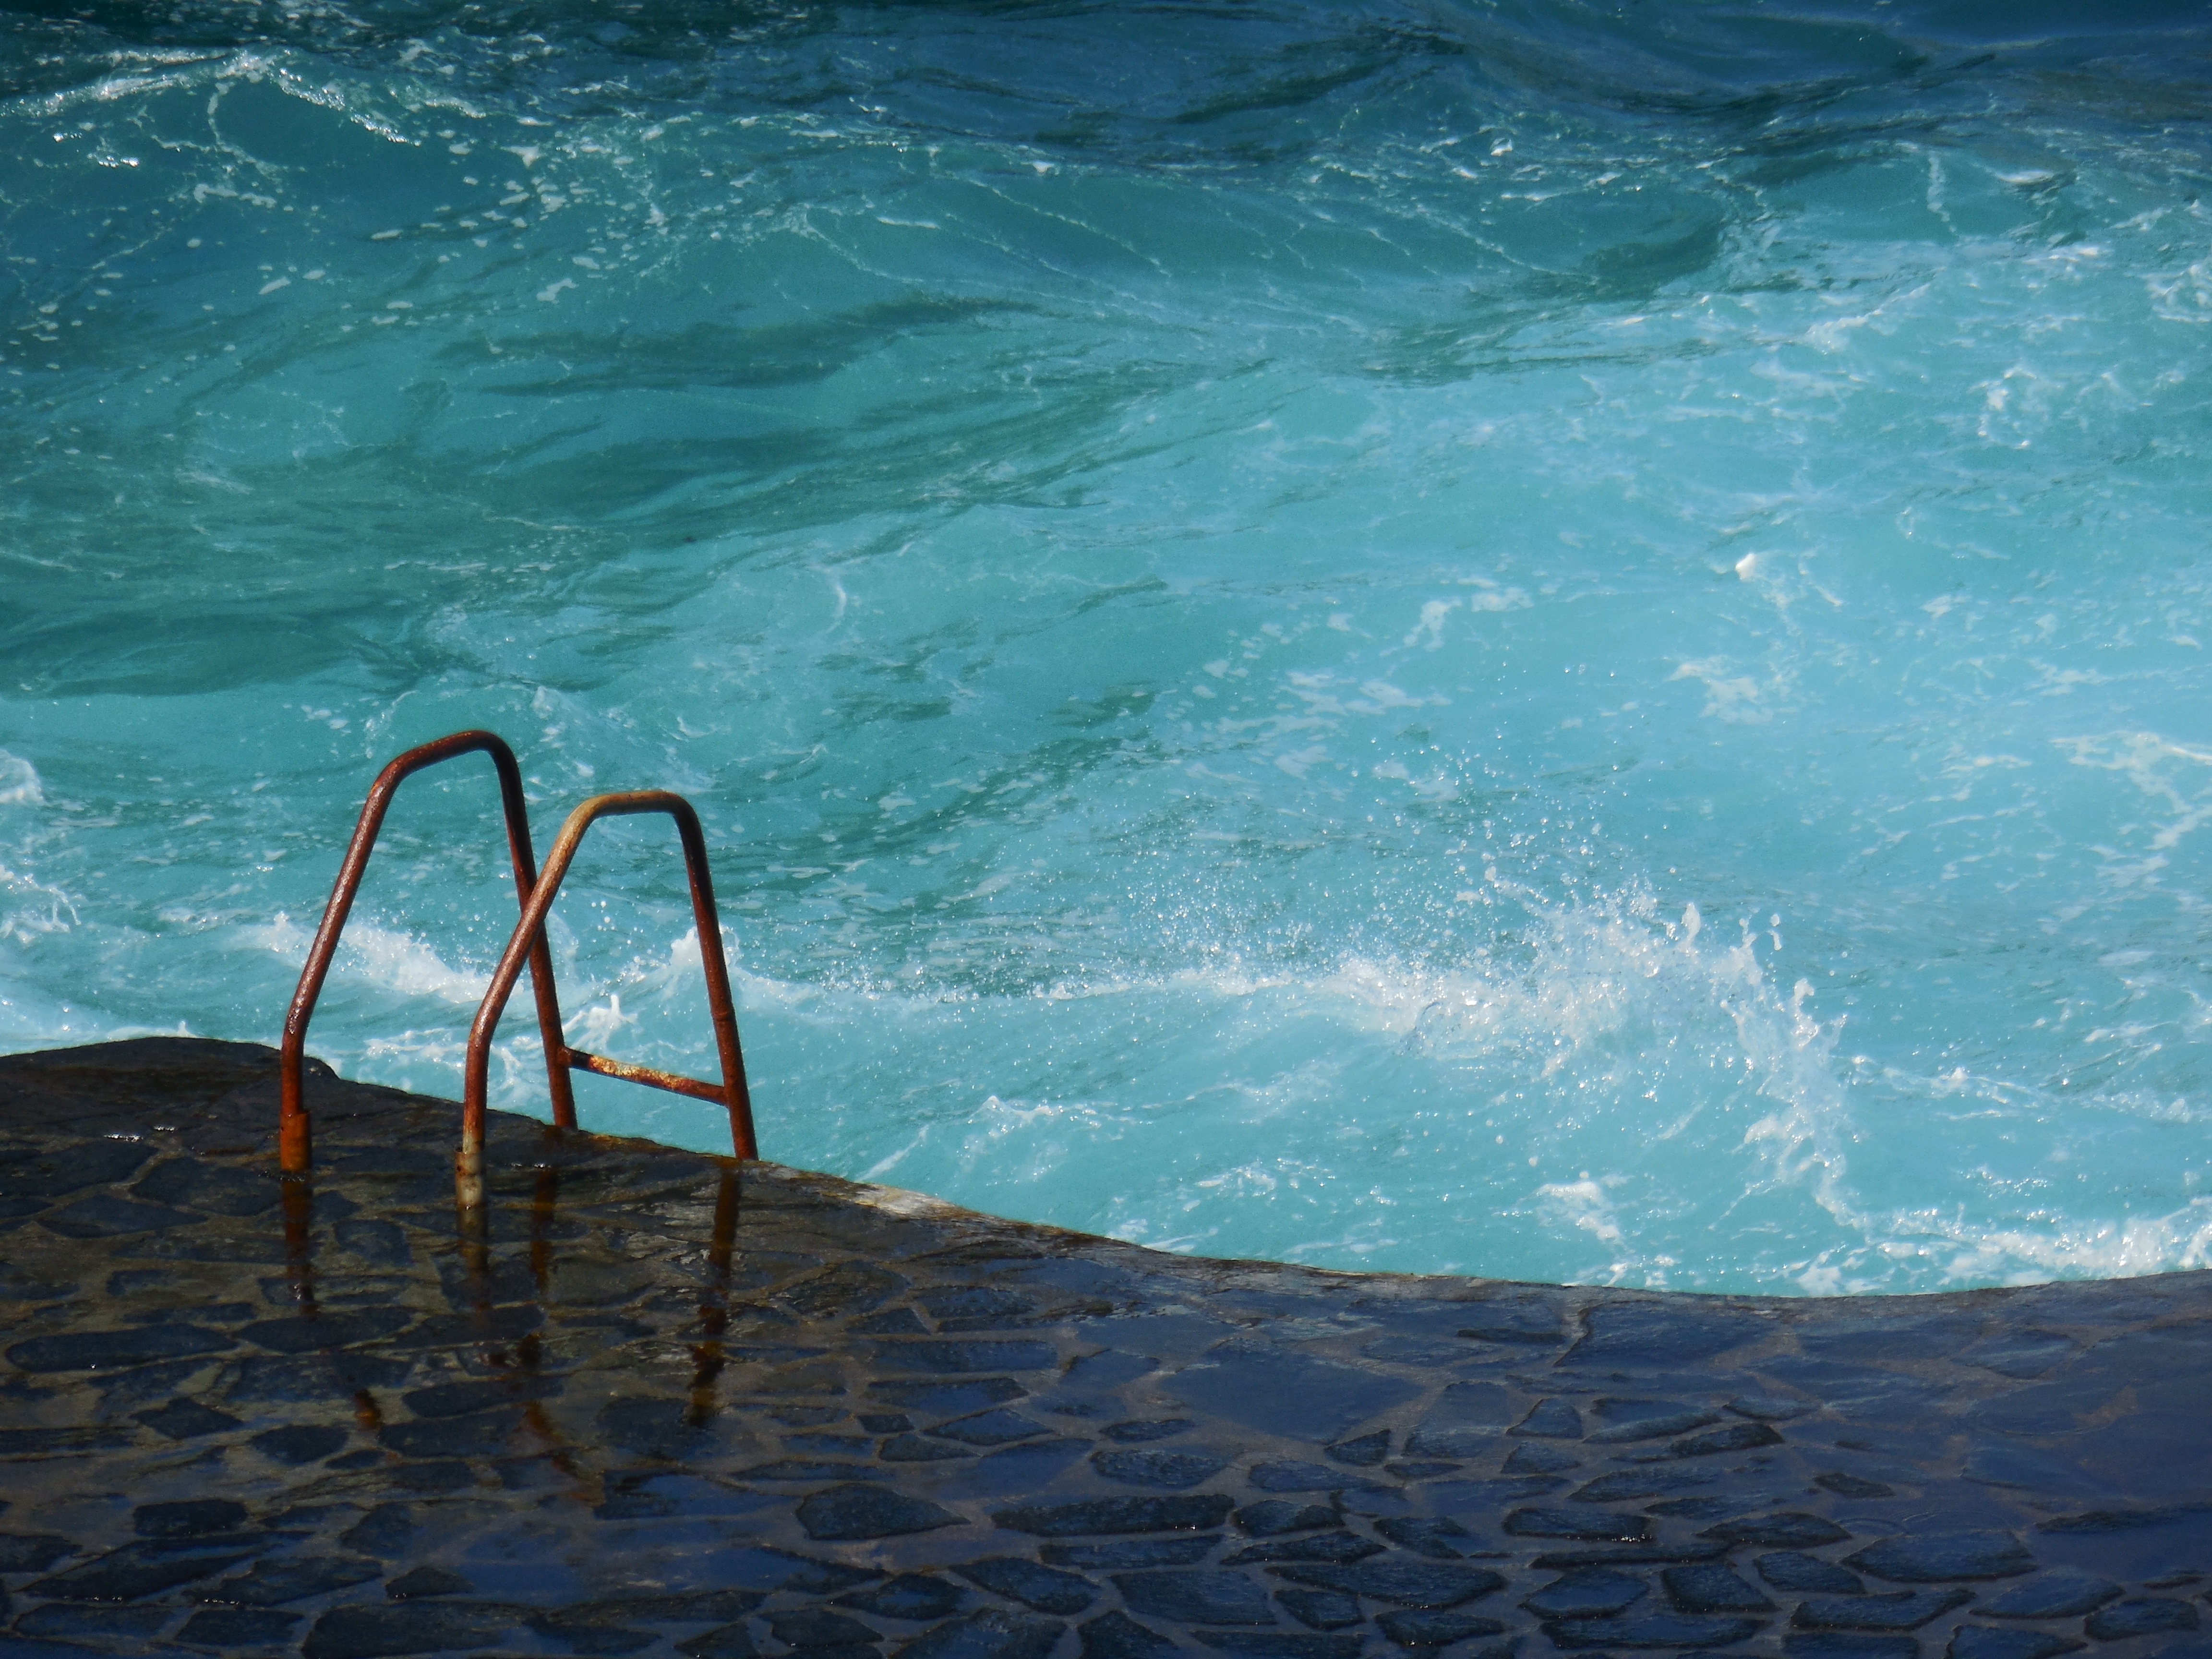
beach, sea, coast, water, ocean, shore, wave, underwater, surf, swimming pool, lagoon, bay, blue, body of water, tenerife, cape, by the sea, wind wave, sea pool